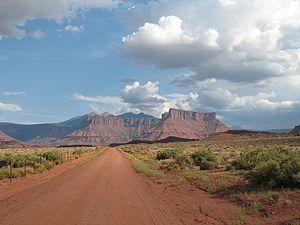
Cet article présente de façon chronologique les scènes du film Thelma et Louise avec leur description, leur conception, les avis du réalisateur ou des acteurs, ceux des critiques, ou encore l'influence sur le cinéma actuel.
Thelma et Louise est un film américain réalisé par Ridley Scott en 1991, qui a reçu l'Oscar du meilleur scénario. Avec Geena Davis et Susan Sarandon dans les rôles principaux, il raconte l'histoire de deux femmes dont l'excursion d'un week-end se transforme en cavale à travers les États-Unis. Ce film met également en scène Harvey Keitel, ainsi que Brad Pitt dont la carrière a été lancée par ce long métrage.